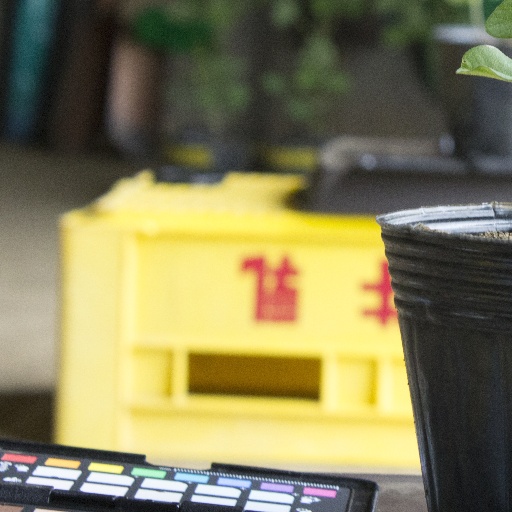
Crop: soybean